Patricio Pouchulu

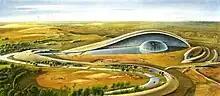
Giza, Egypt / unbuilt

Patricio Pouchulu (born April 13, 1965) is a contemporary organic architect.